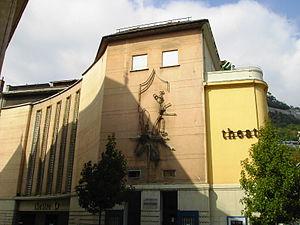
Théâtre Municipal de Grenoble, côté place Saint-André
Grenoble est une commune du sud-est de la France, située dans la région Auvergne-Rhône-Alpes, chef-lieu du département de l'Isère, ancienne capitale du Dauphiné.